Hank Mobley

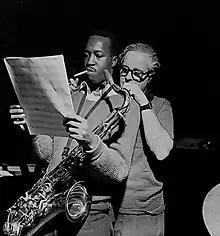
Mobley and Alfred Lion

In 1961, Mobley recorded two of his own albums, "Workout" and "Another Workout", although "Another Workout" was not released until 1985. Both featured a rhythm section of Wynton Kelly, Paul Chambers, and Philly Joe Jones, all of whom were in Davis's bands during the late 1950s. Producer Michael Cuscuna called the delay of the latter album's release "incomprehensible" and "astonishing", according to writer Bob Blumenthal. The personnel on "Workout" included guitarist Grant Green, Wynton Kelly, Paul Chambers, and Philly Joe Jones, while "Another Workout" featured the same personnel, excluding Green. Mobley rehearsed extensively before his 1960s Blue Note recordings, typically twice during the week preceding a Saturday studio session, with Blue Note paying for the rehearsals and recordings. Alfred Lion, co-producer of the label, would frequently direct the band's tempo or critique studio takes until he was pleased with them.